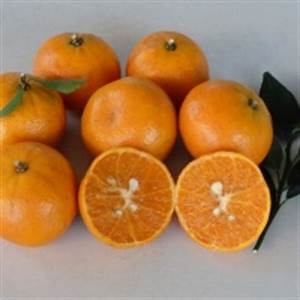
Label: mandarine